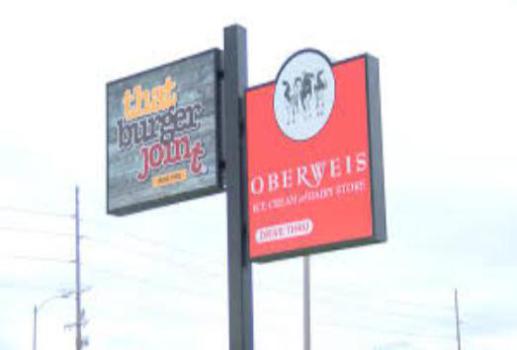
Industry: Food